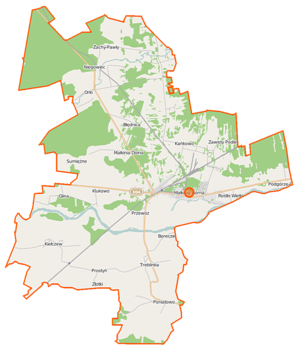
Małkinia Górna est une gmina rurale de la powiat d'Ostrów Mazowiecka, dans la Voïvodie de Mazovie, dans le centre-est de la Pologne.